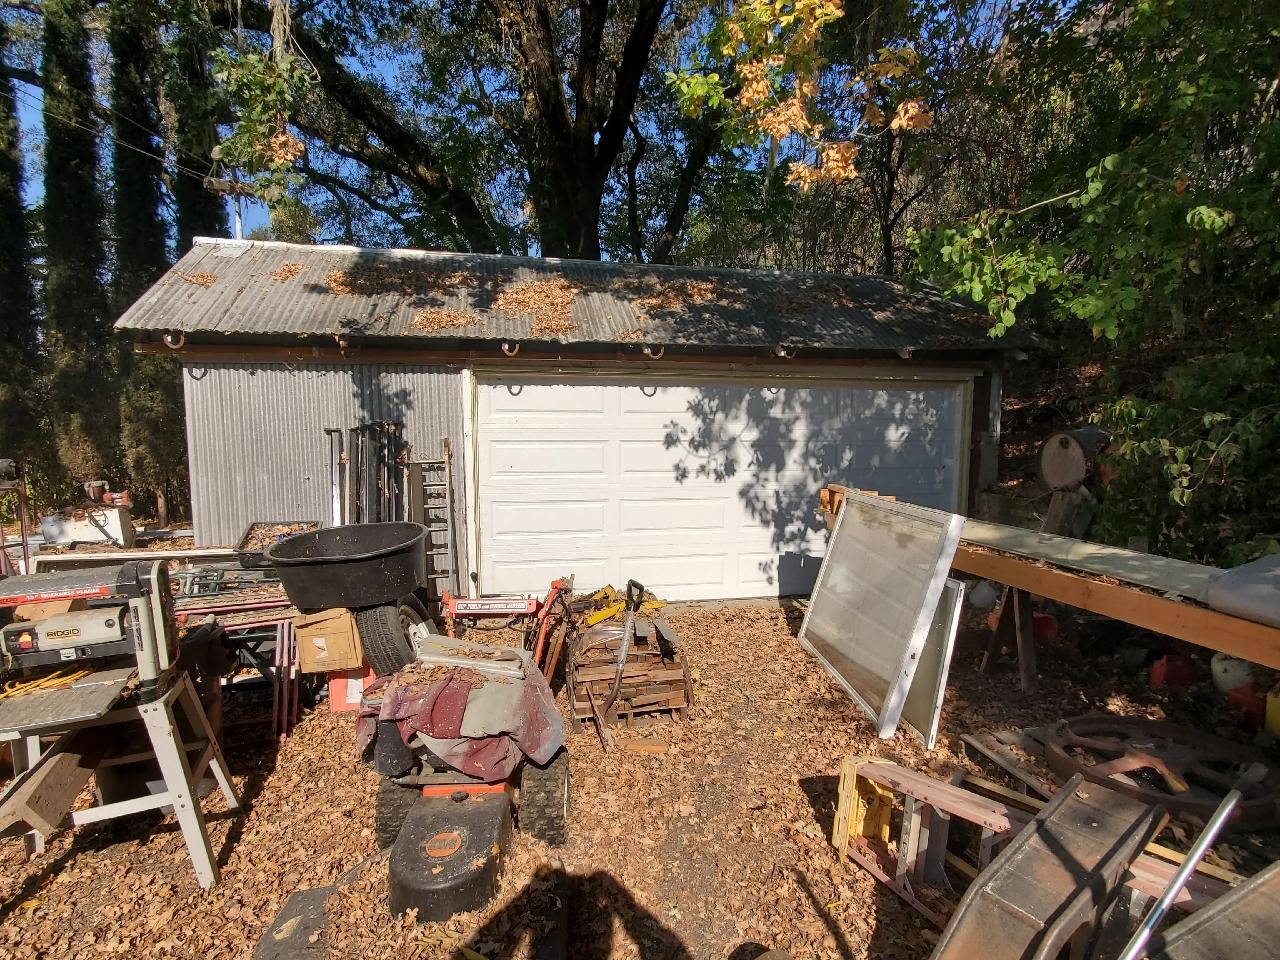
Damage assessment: no_damage